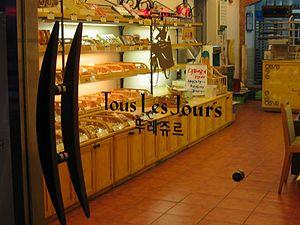
Date
Tous les jours est le nom d'une chaîne de boulangeries coréenne vendant du pain à la française, avec 1 280 magasins en Corée du Sud et 160 établissements en Asie et aux États-Unis. Elle appartient à CJ. Elle est créée en 1997.